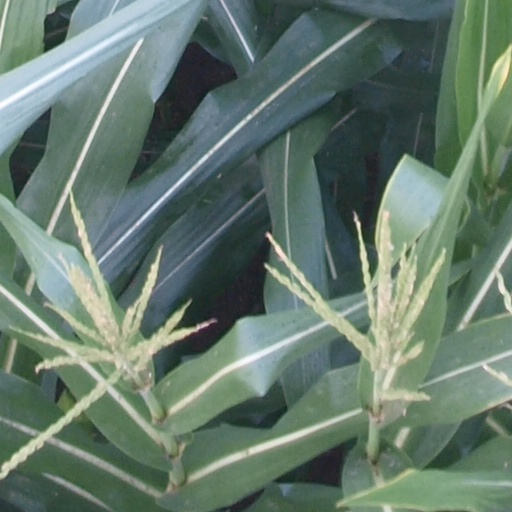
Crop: maize; corn